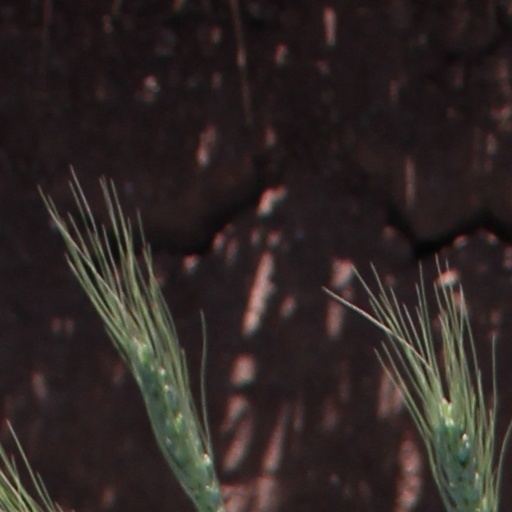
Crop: wheat